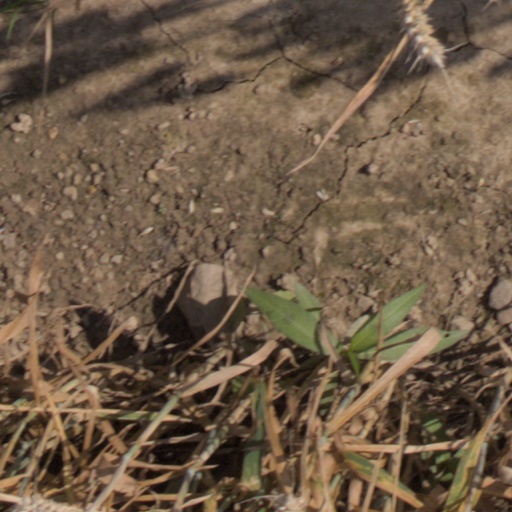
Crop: wheat